Seymour Bathurst, 7th Earl Bathurst

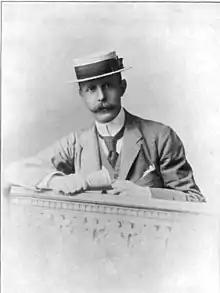
Seymour Henry Bathurst

Seymour Henry Bathurst, 7th Earl Bathurst, CMG, TD, JP, DL (21 July 1864 – 21 September 1943) was a British nobleman, soldier and newspaper owner.